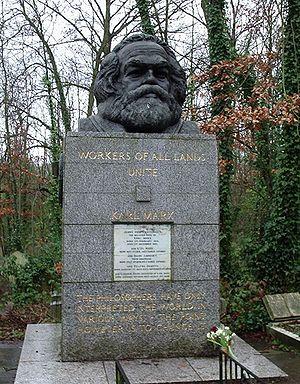
Karl Marx [kaʁl maʁks], né le 5 mai 1818 à Trèves en Rhénanie et mort le 14 mars 1883 à Londres, est un philosophe, historien, sociologue, économiste, journaliste, théoricien de la révolution, socialiste et communiste allemand.